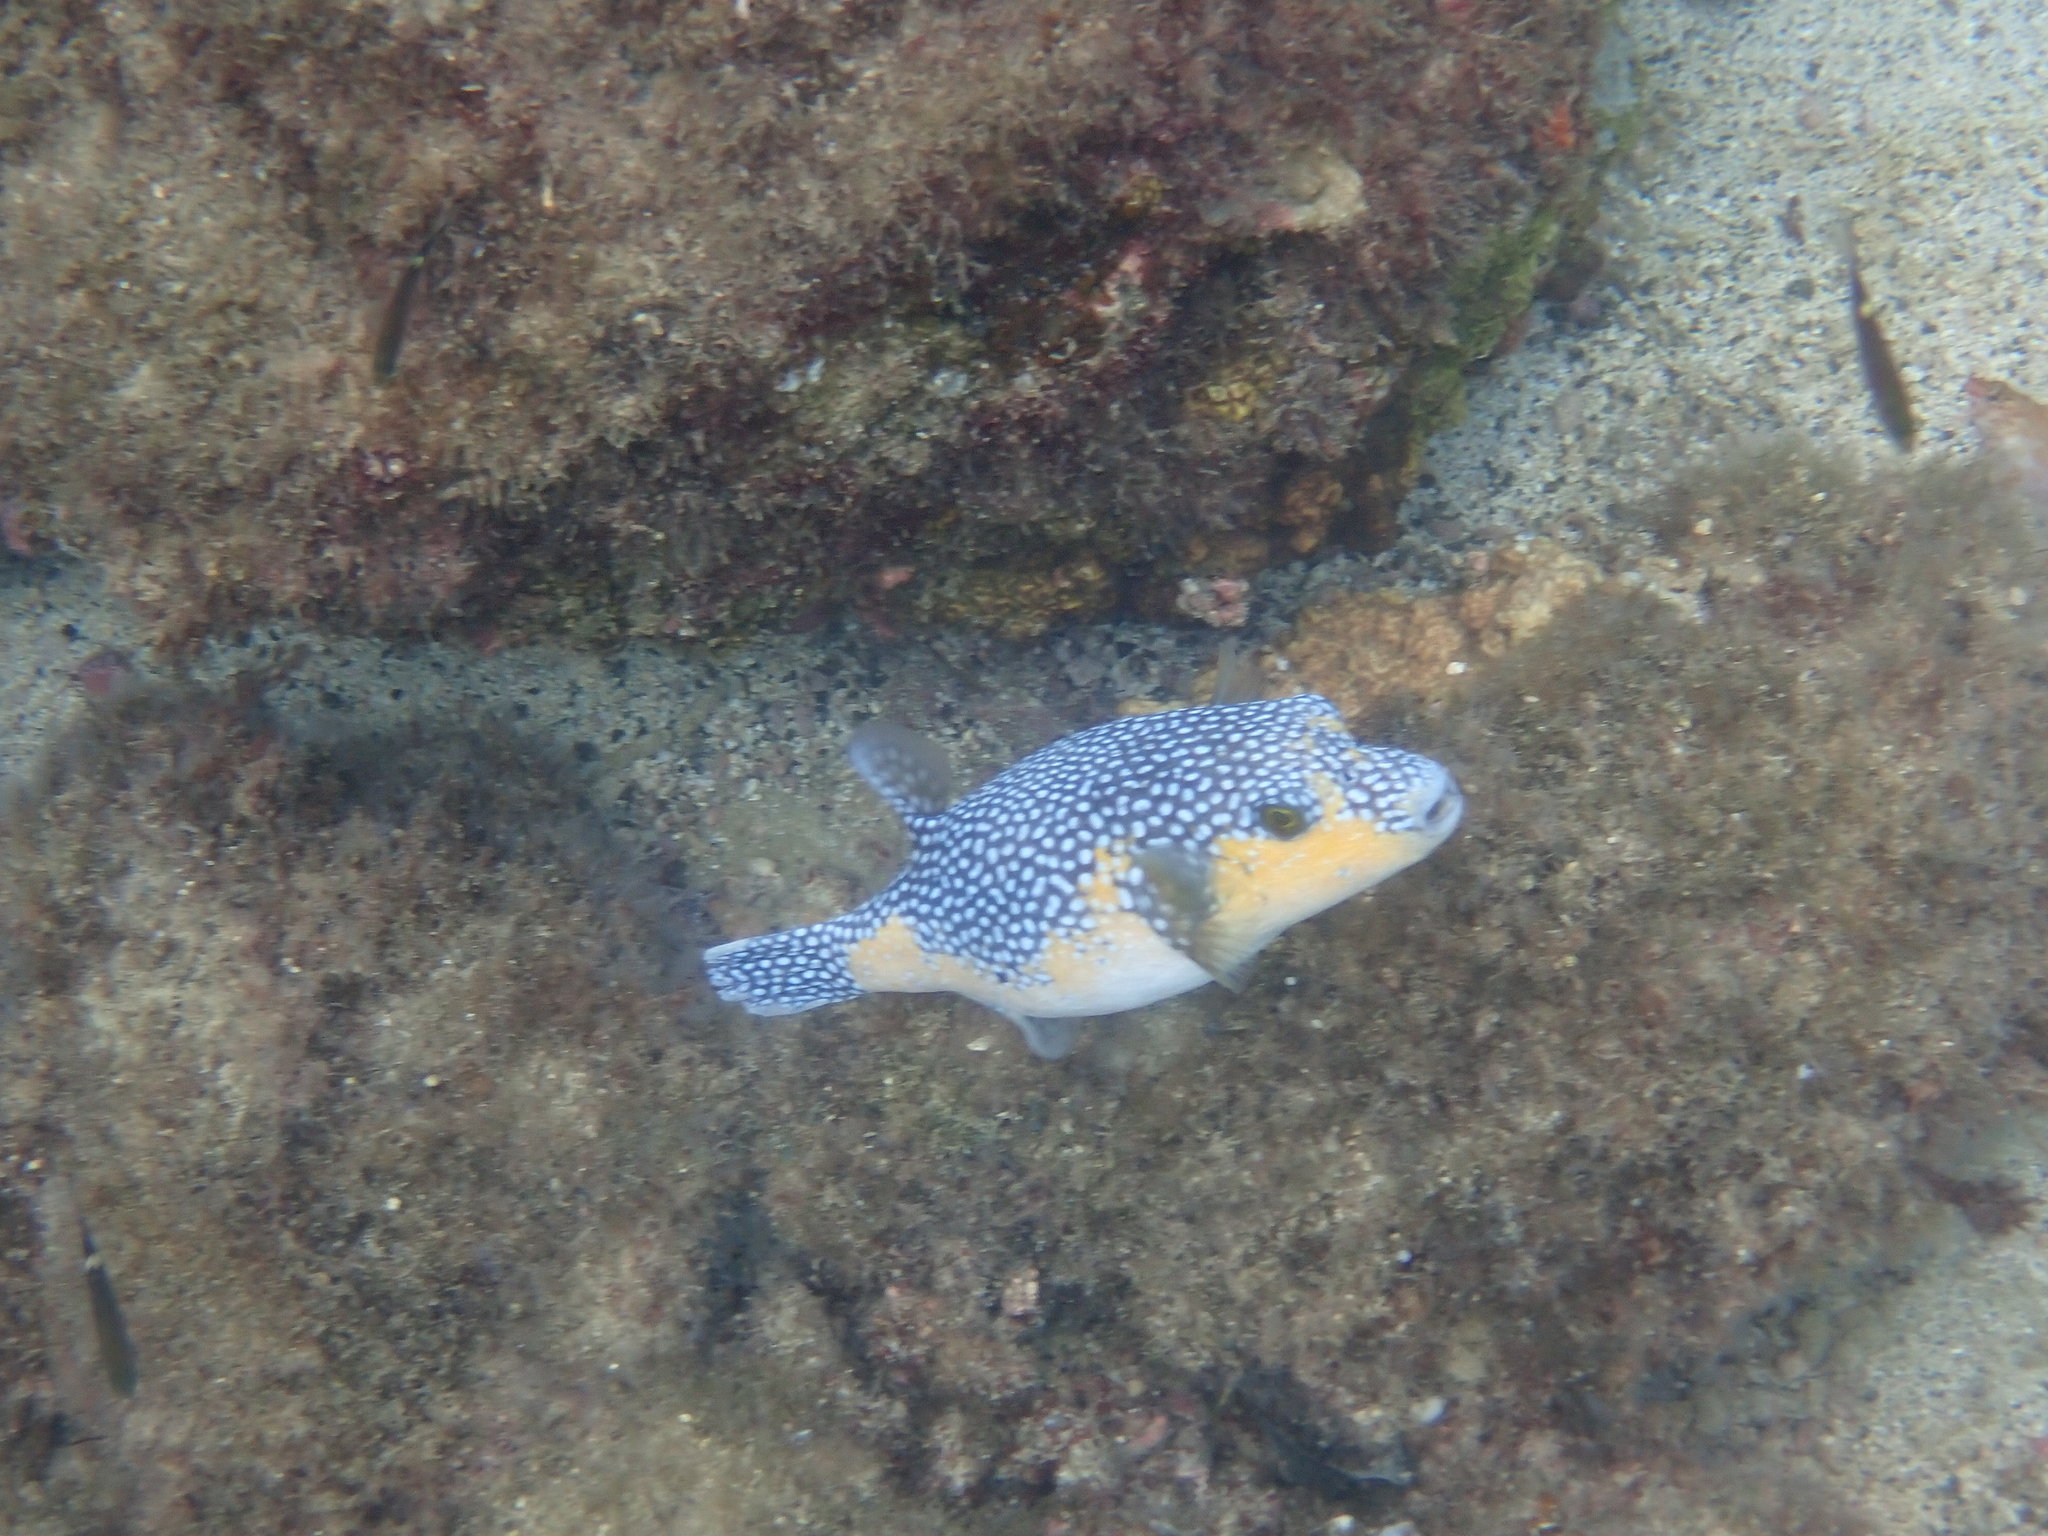
Arothron meleagris (Guineafowl Puffer)